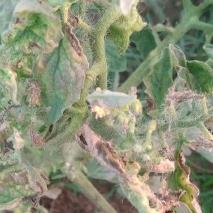
Crop: Tomato
Condition: mite-d